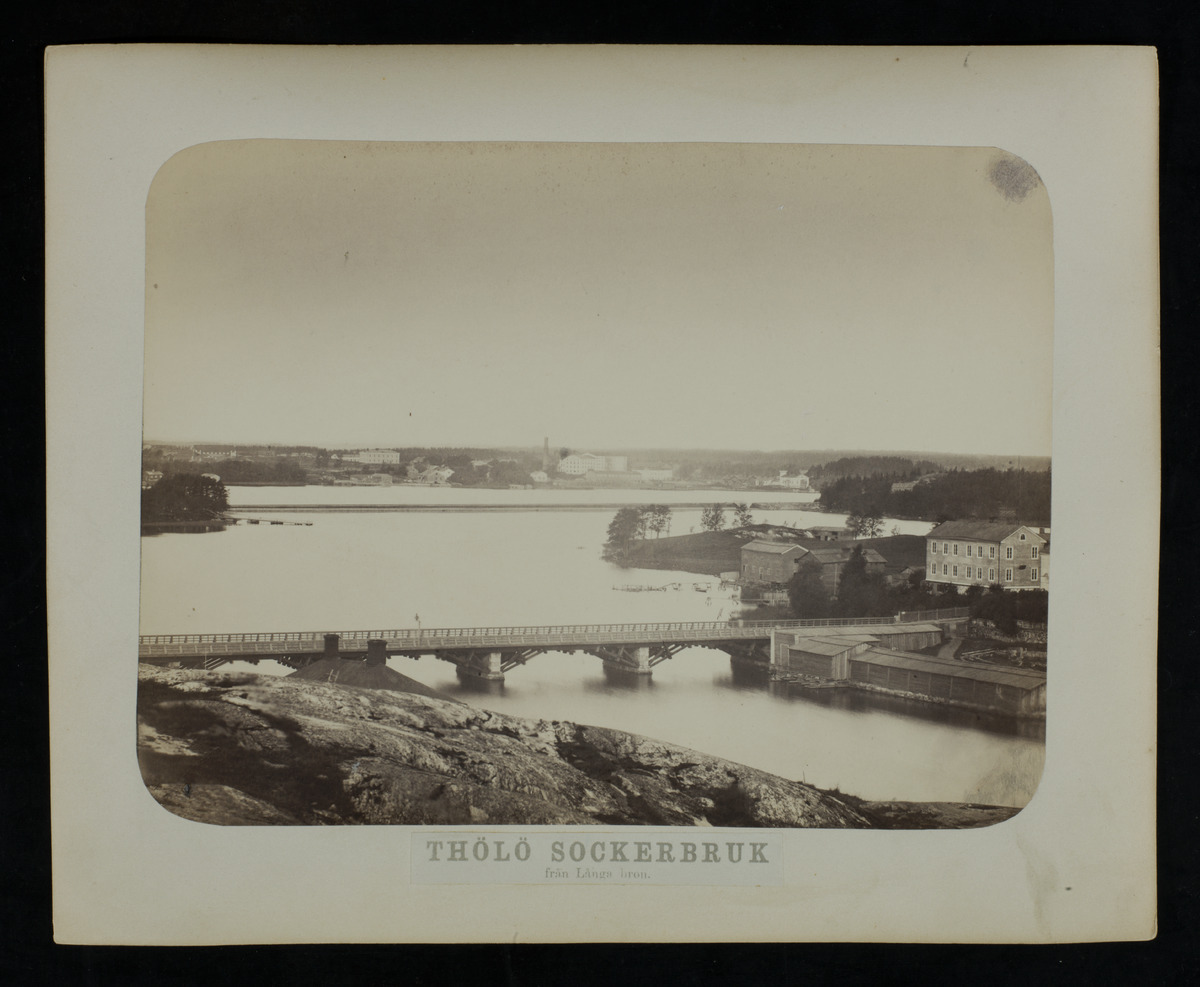
Näkymä Siltavuoren kallioilta yli Töölönlahden Töölön sokeritehtaalle, kuvan etualalla Pitkäsilta ja puurakennuksia Siltasaaren rannassa
sisällön kuvaus: Näkymä Siltavuoren kallioilta yli Töölönlahden Töölön sokeritehtaalle, kuvan etualalla Pitkäsilta ja puurakennuksia Siltasaaren rannassa. "Vyer af Helsingfors" -sarjasta, "Thölö sockerbruk från Långa bron". mustavalkoinen
Kuvaaja: Hårdh, C.A., valokuvaaja
Ajankohta: kuvausaika 1867 mahd
Paikka: Suomi, Uusimaa, Helsinki, Siltasaari Helsinki, Helsinki
Aiheet: tehtaat, teollisuusrakennukset, tiilirakennukset, puurakennukset, sillat, kalliot, merivesi, rakentamattomat alueet